Jhenifer Mojica

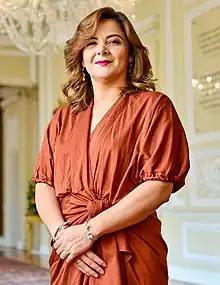
Official portrait, 2023

Jhenifer María Sindei Mojica Flórez ( 1984) is a Colombian lawyer, human rights defender, and politician who has served as Ambassador of Colombia to the FAO since 2025. Mojica served as Minister of Agriculture and Rural Development, director of Ethnic Affairs for the Land Restitution Unit and deputy director of the Colombian Commission of Jurists.